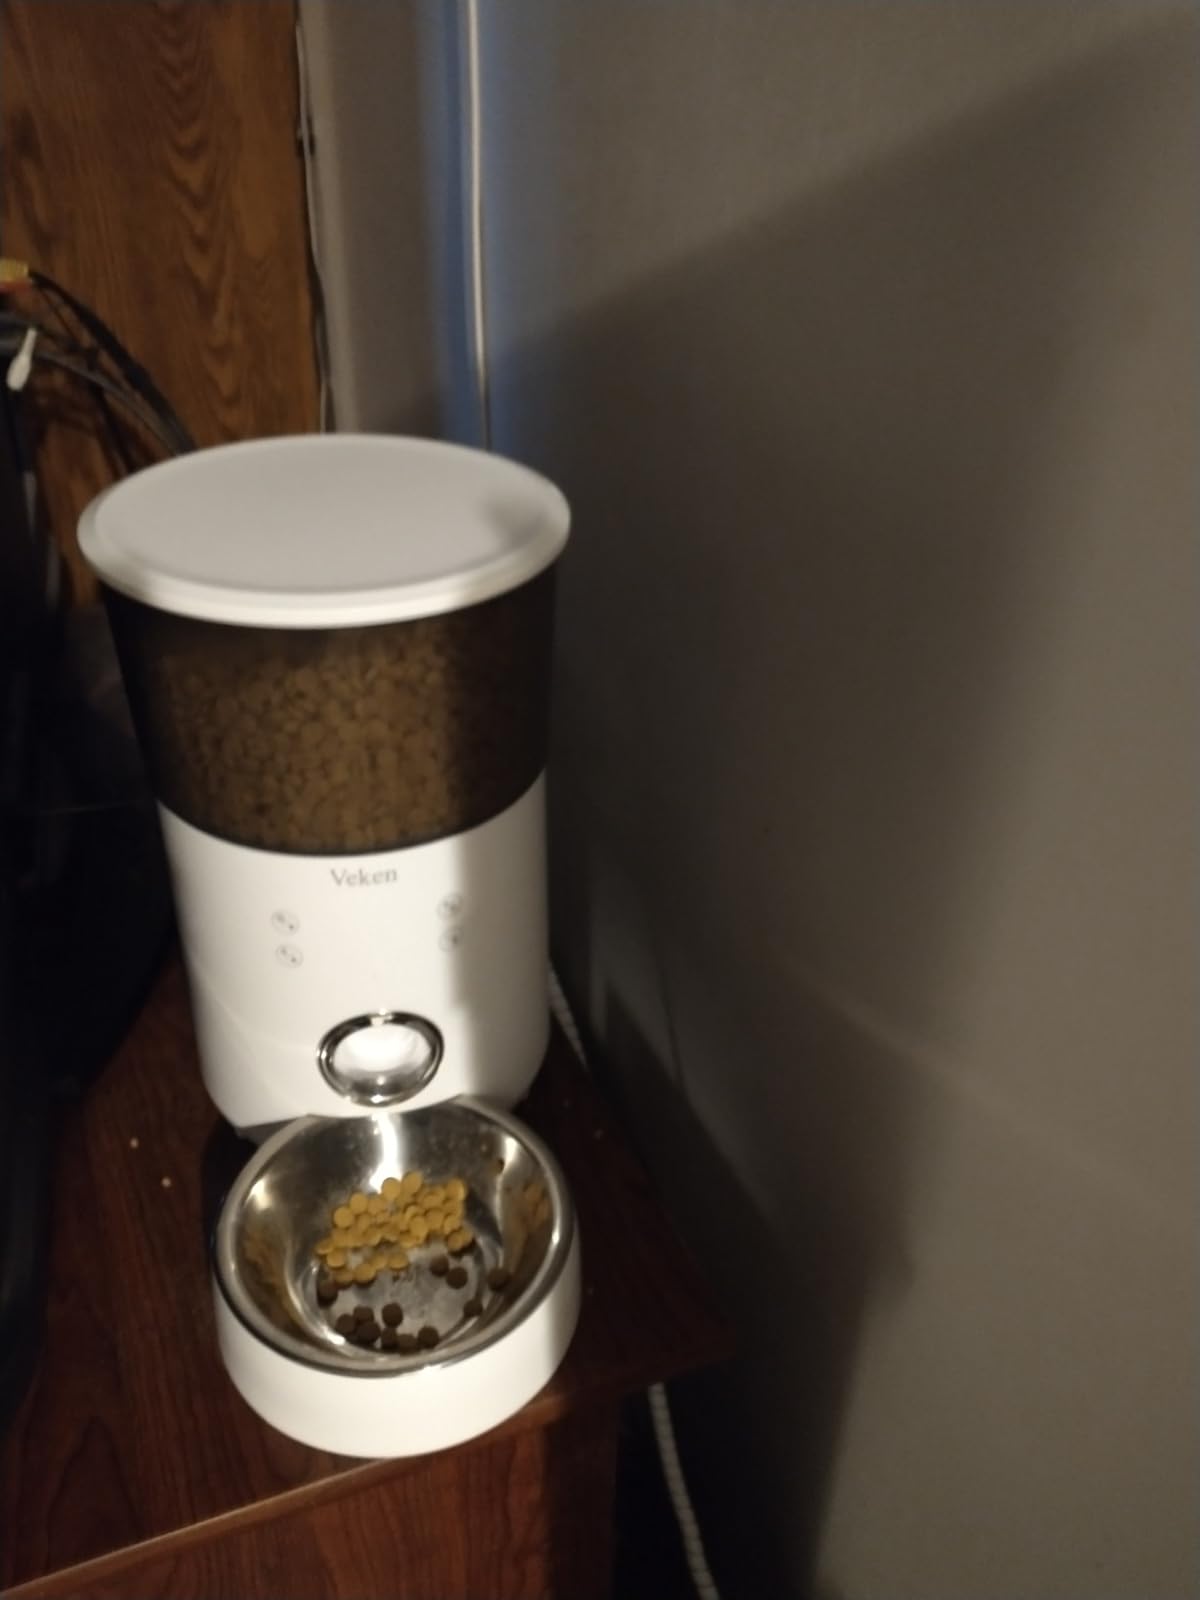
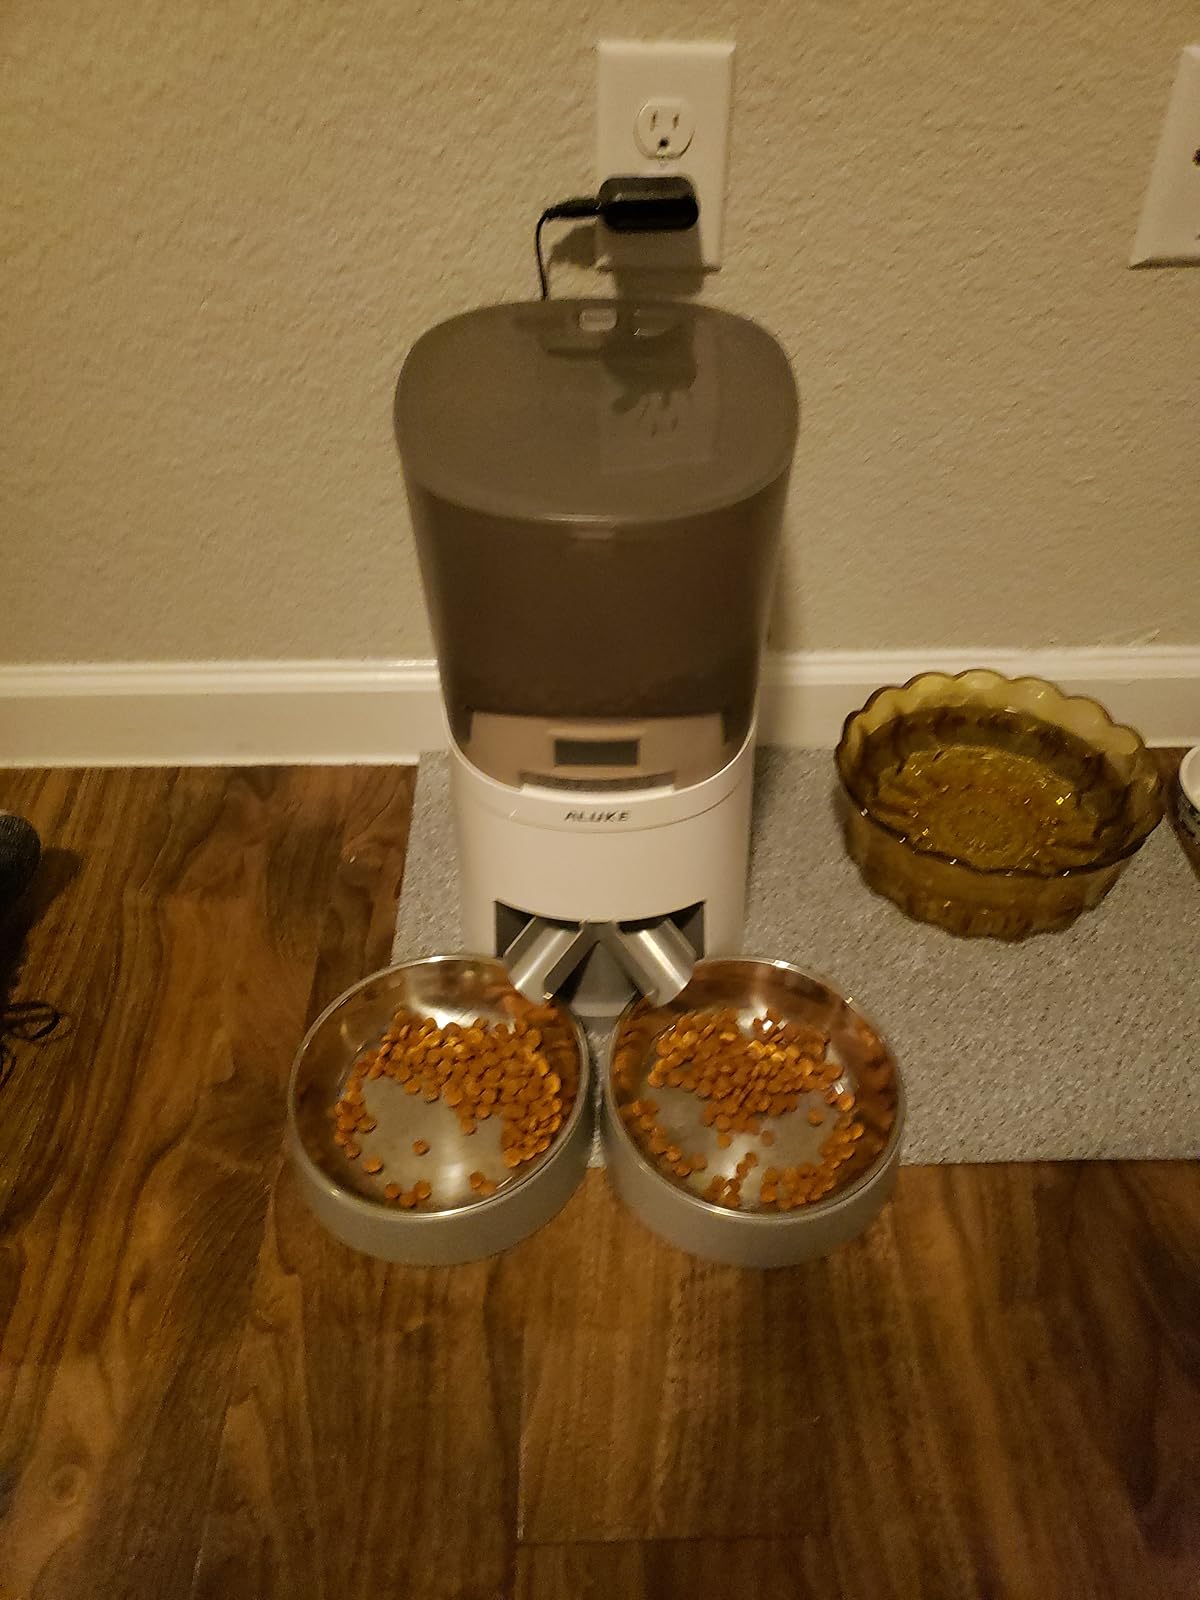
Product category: items_feeder
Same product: no